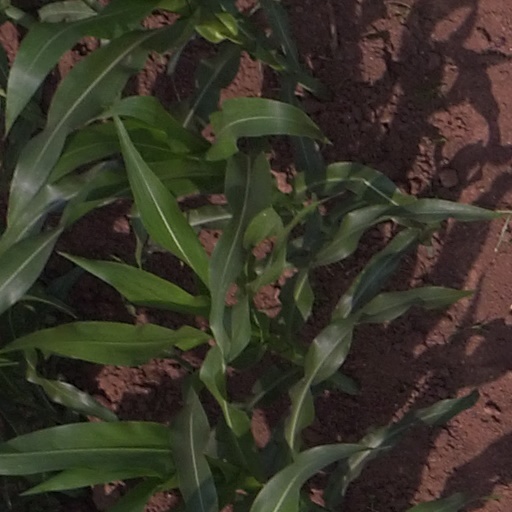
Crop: maize; corn